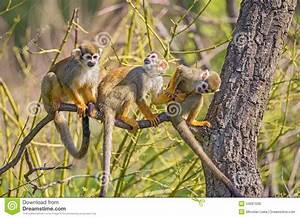
Label: squirrel